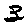
Label: 3